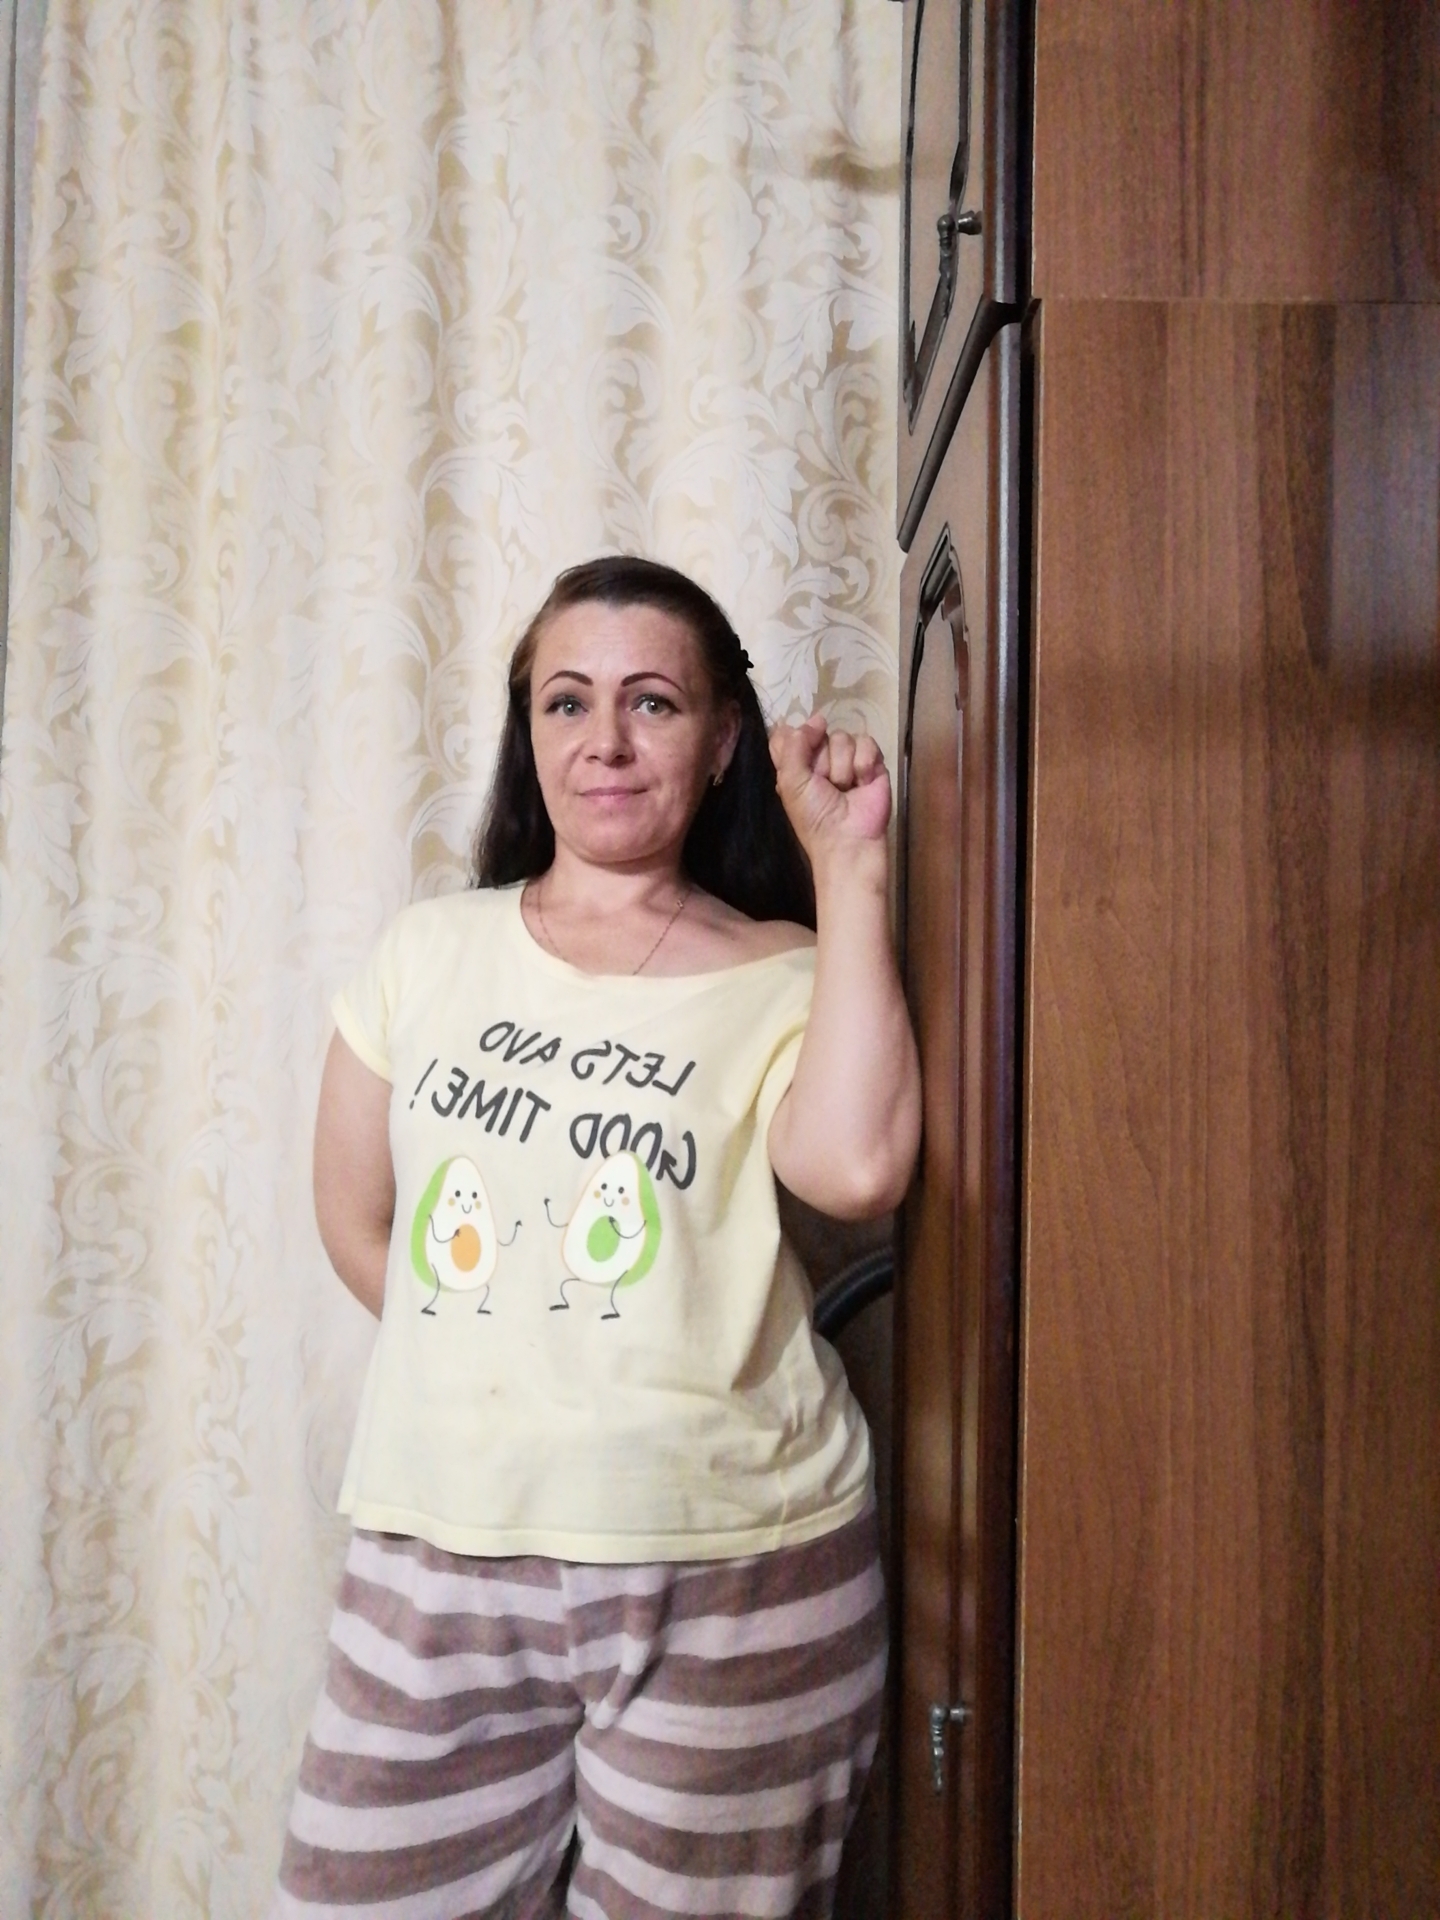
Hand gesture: fist